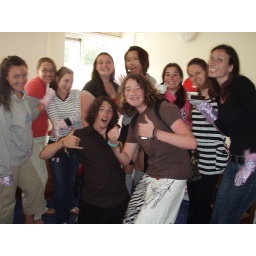
look at how the girls eyes lit up after i asked the boys in to take our picture!